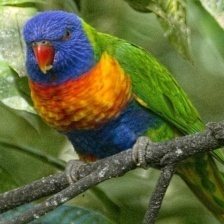
Species: RAINBOW LORIKEET
Scientific name: TRICHOGLOSSUS MOLUCCANUS
ImageNet parent category: lorikeet